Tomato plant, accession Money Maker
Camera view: vertical (180 deg); turntable rotation: 180 degrees
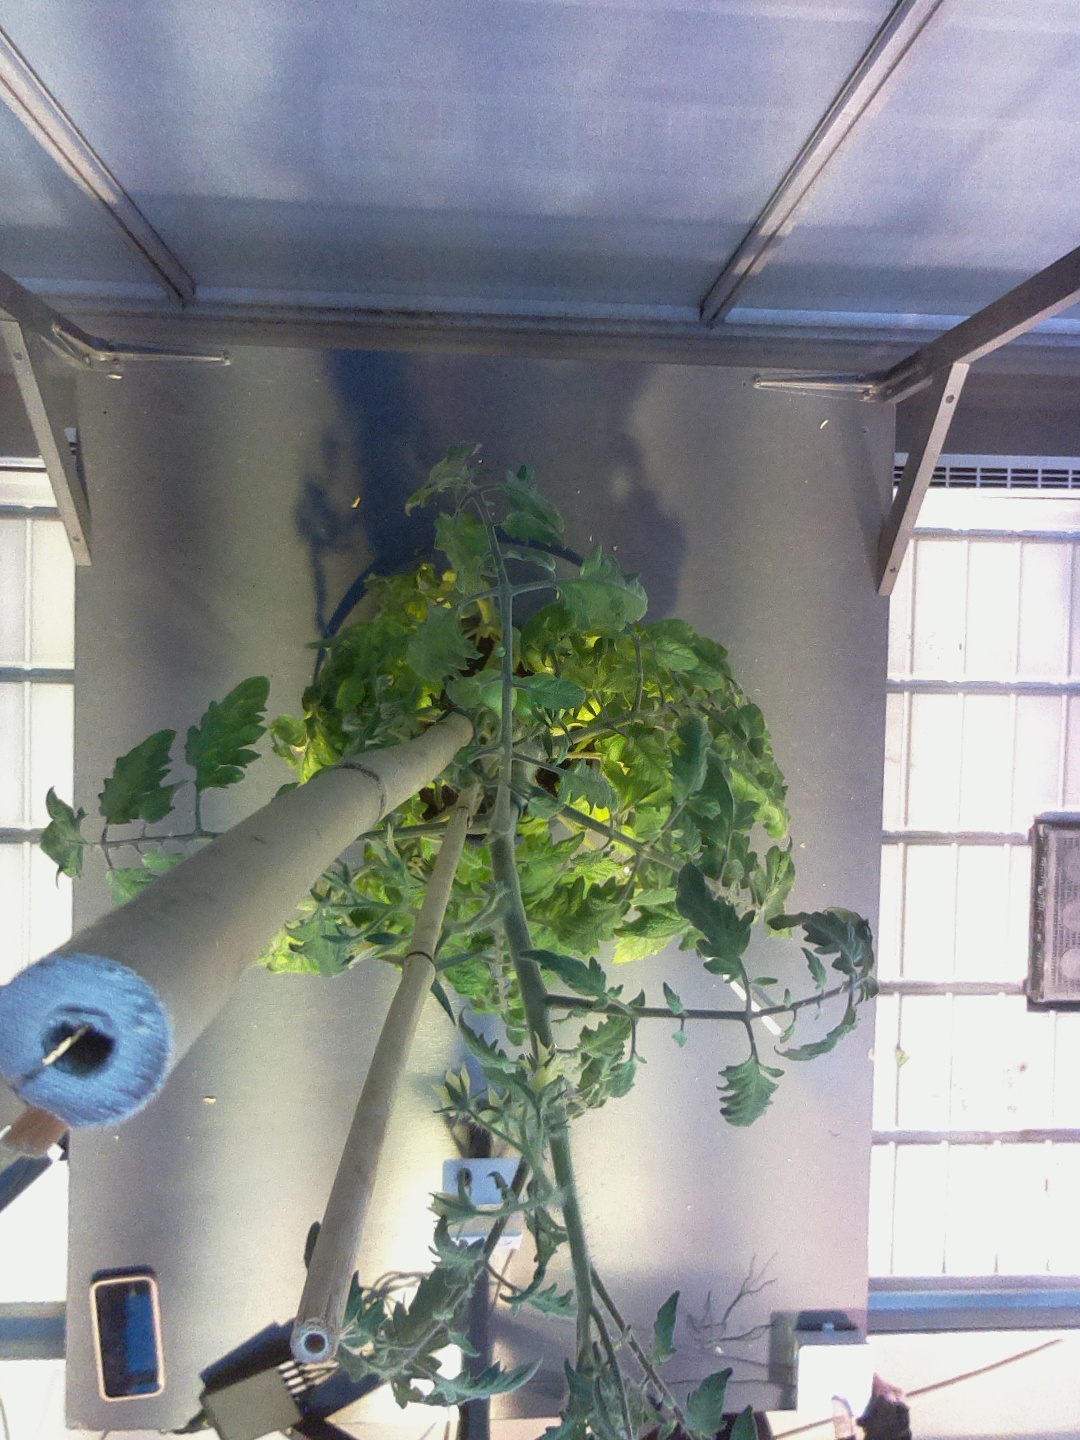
BBCH growth stage 73: 30%-40% of final fruit size